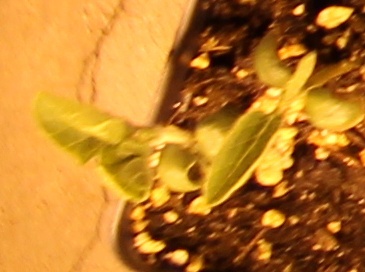
Label: Soybean